Describe the emotion expressed in this image:  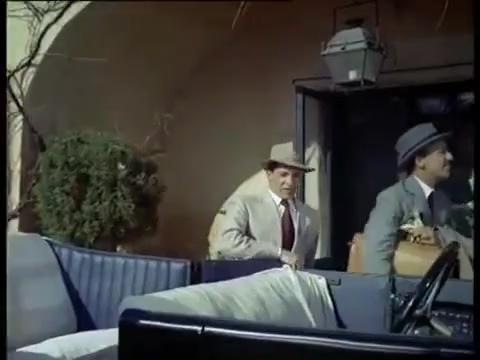
This person displays Fear, valence and arousal with low intensity.